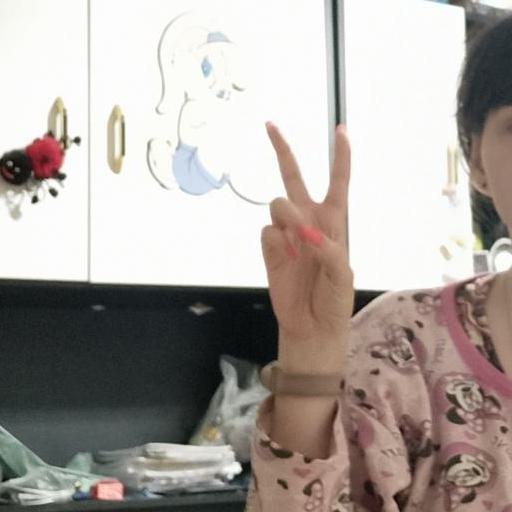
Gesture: peace